Crocodile shark

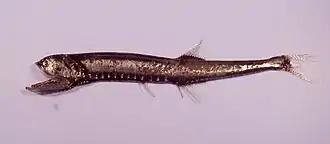
Deepwater fishes such as bristlemouths are preyed upon by the crocodile shark.

With a long body, small fins, and large liver rich in squalene and other low-density lipids, the crocodile shark is convergently similar to mesopelagic dogfish sharks such as the cookiecutter shark ("Isistius brasiliensis"). The liver may comprise a fifth of the shark's weight, and acts as an incompressible float that allows it to maintain neutral buoyancy in the water column with little effort. Like many other inhabitants of the mesopelagic zone, the crocodile shark apparently migrates closer to the surface at night to feed and descends into deeper water during the day, being rarely found above a depth of during daytime.